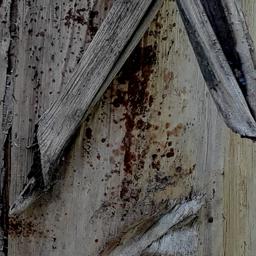
Label: PSEUDOSTEM WEEVIL